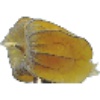
Label: physalis_with_husk